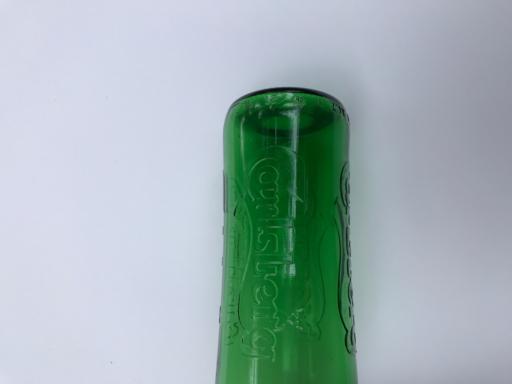
Label: glass